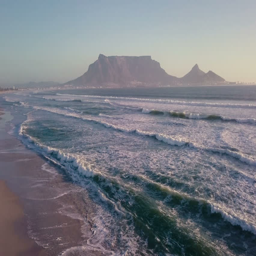
sunset view across the beach